Grand Central Terminal

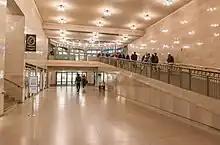
View of the Shuttle Passage facing the subway station entrance; the ramp at right leads to street level

Grand Central Terminal has a post office at 450 Lexington Avenue. Built from 1906 to 1909, it was topped with a high-rise tower in 1992. The original architecture matches that of the terminal, which was designed by the same architects. In 1915, postal operations expanded into a second building, also built by Warren & Wetmore, directly north of the original structure. This second building, erected as the Railroad Mail Service Building and today known as 237 Park Avenue, has been extensively renovated. Grand Central's post office buildings were designed to handle massive volumes of mail, though they were not as large as the James A. Farley Building, the post office that was built with the original Penn Station.